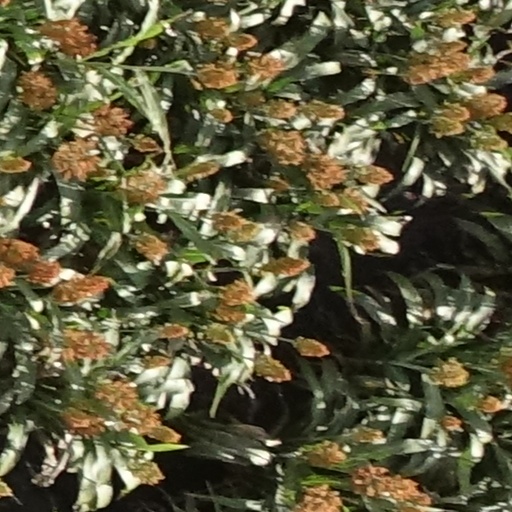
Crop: sorghum